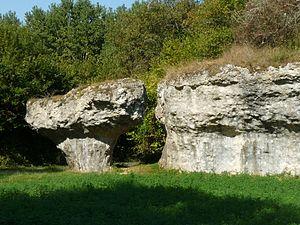
rocher dans la vallée du Voultron, à Gardes-le-Pontaroux (16), France
Gardes-le-Pontaroux est une commune du Sud-Ouest de la France située dans le département de la Charente.